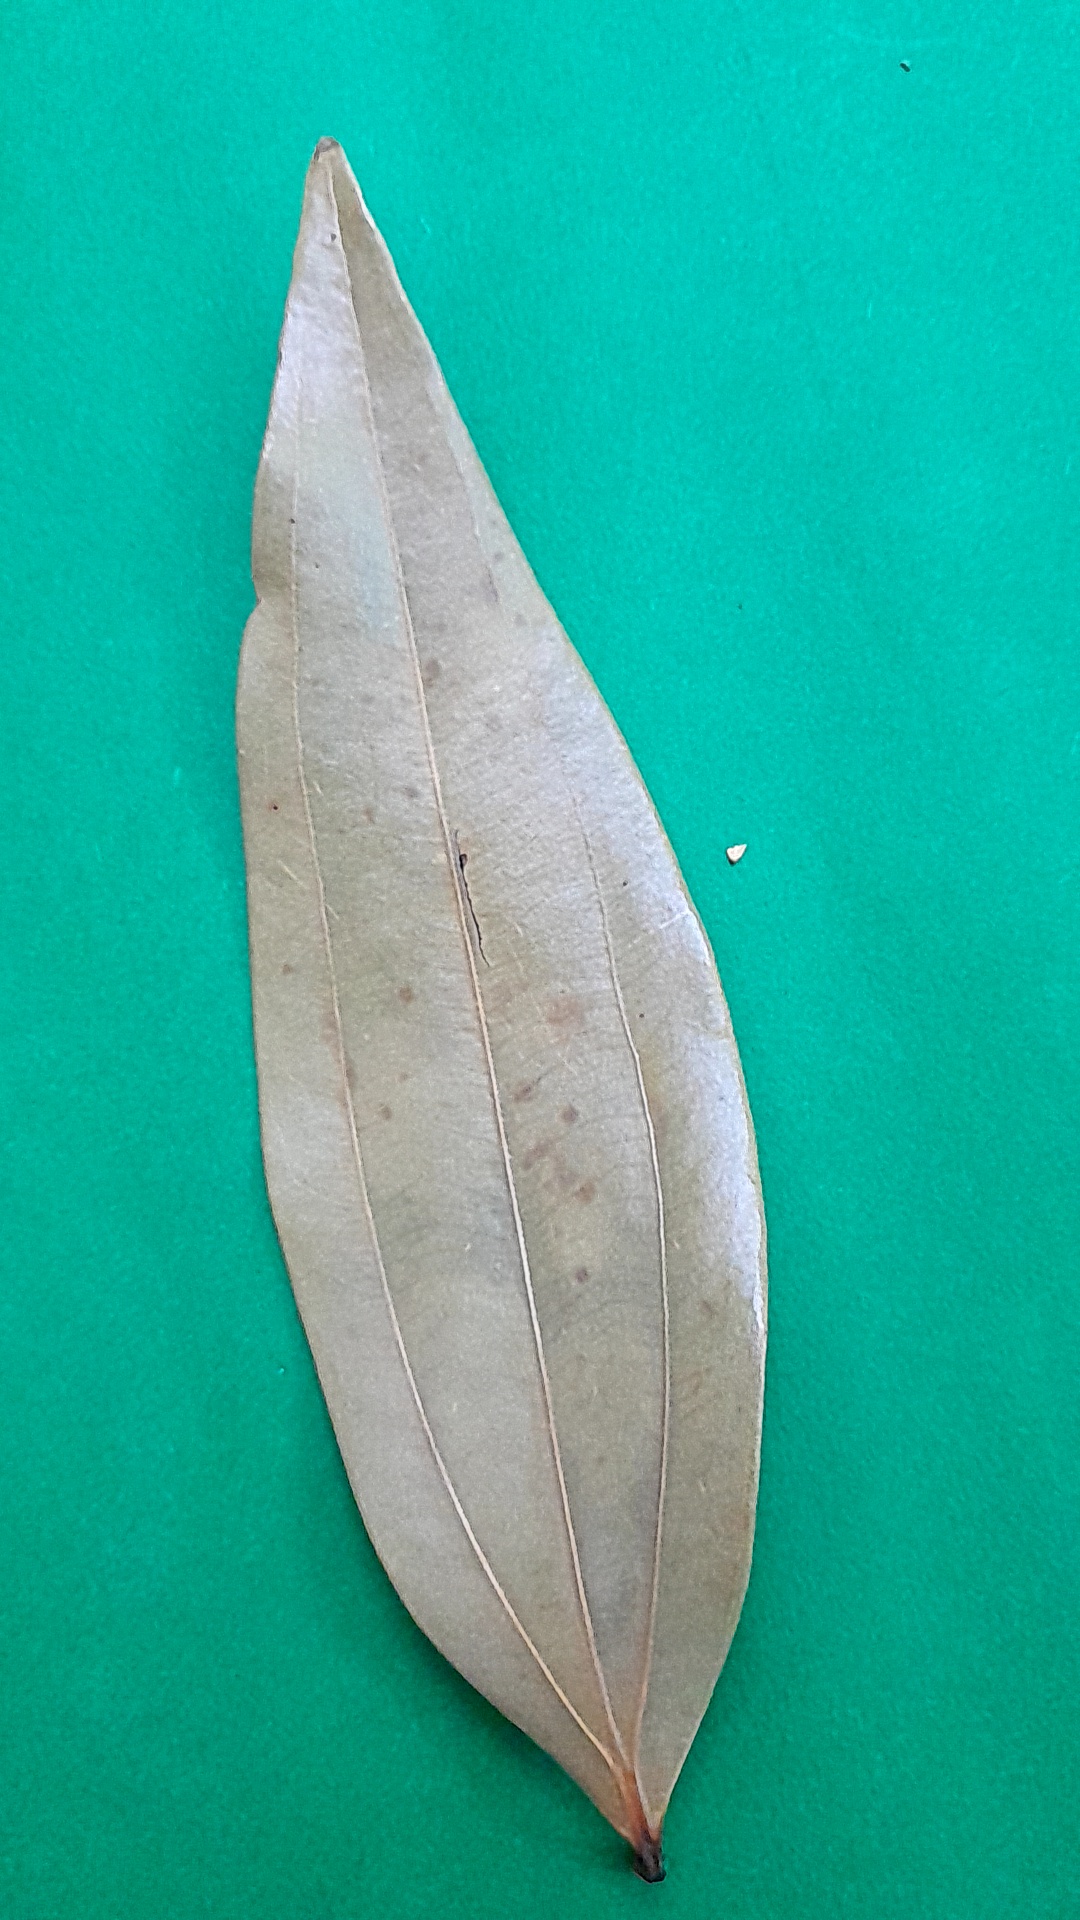
Label: Dry Leaf